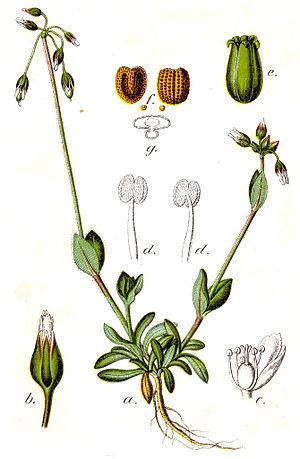
Ruth Mary Tristram est une botaniste et illustratrice botanique britannique, spécialisée dans l'étude des plantains. Elle est membre de la Linnean Society of London. Elle est aussi une médium, affirmant recevoir des messages de ses fils morts.